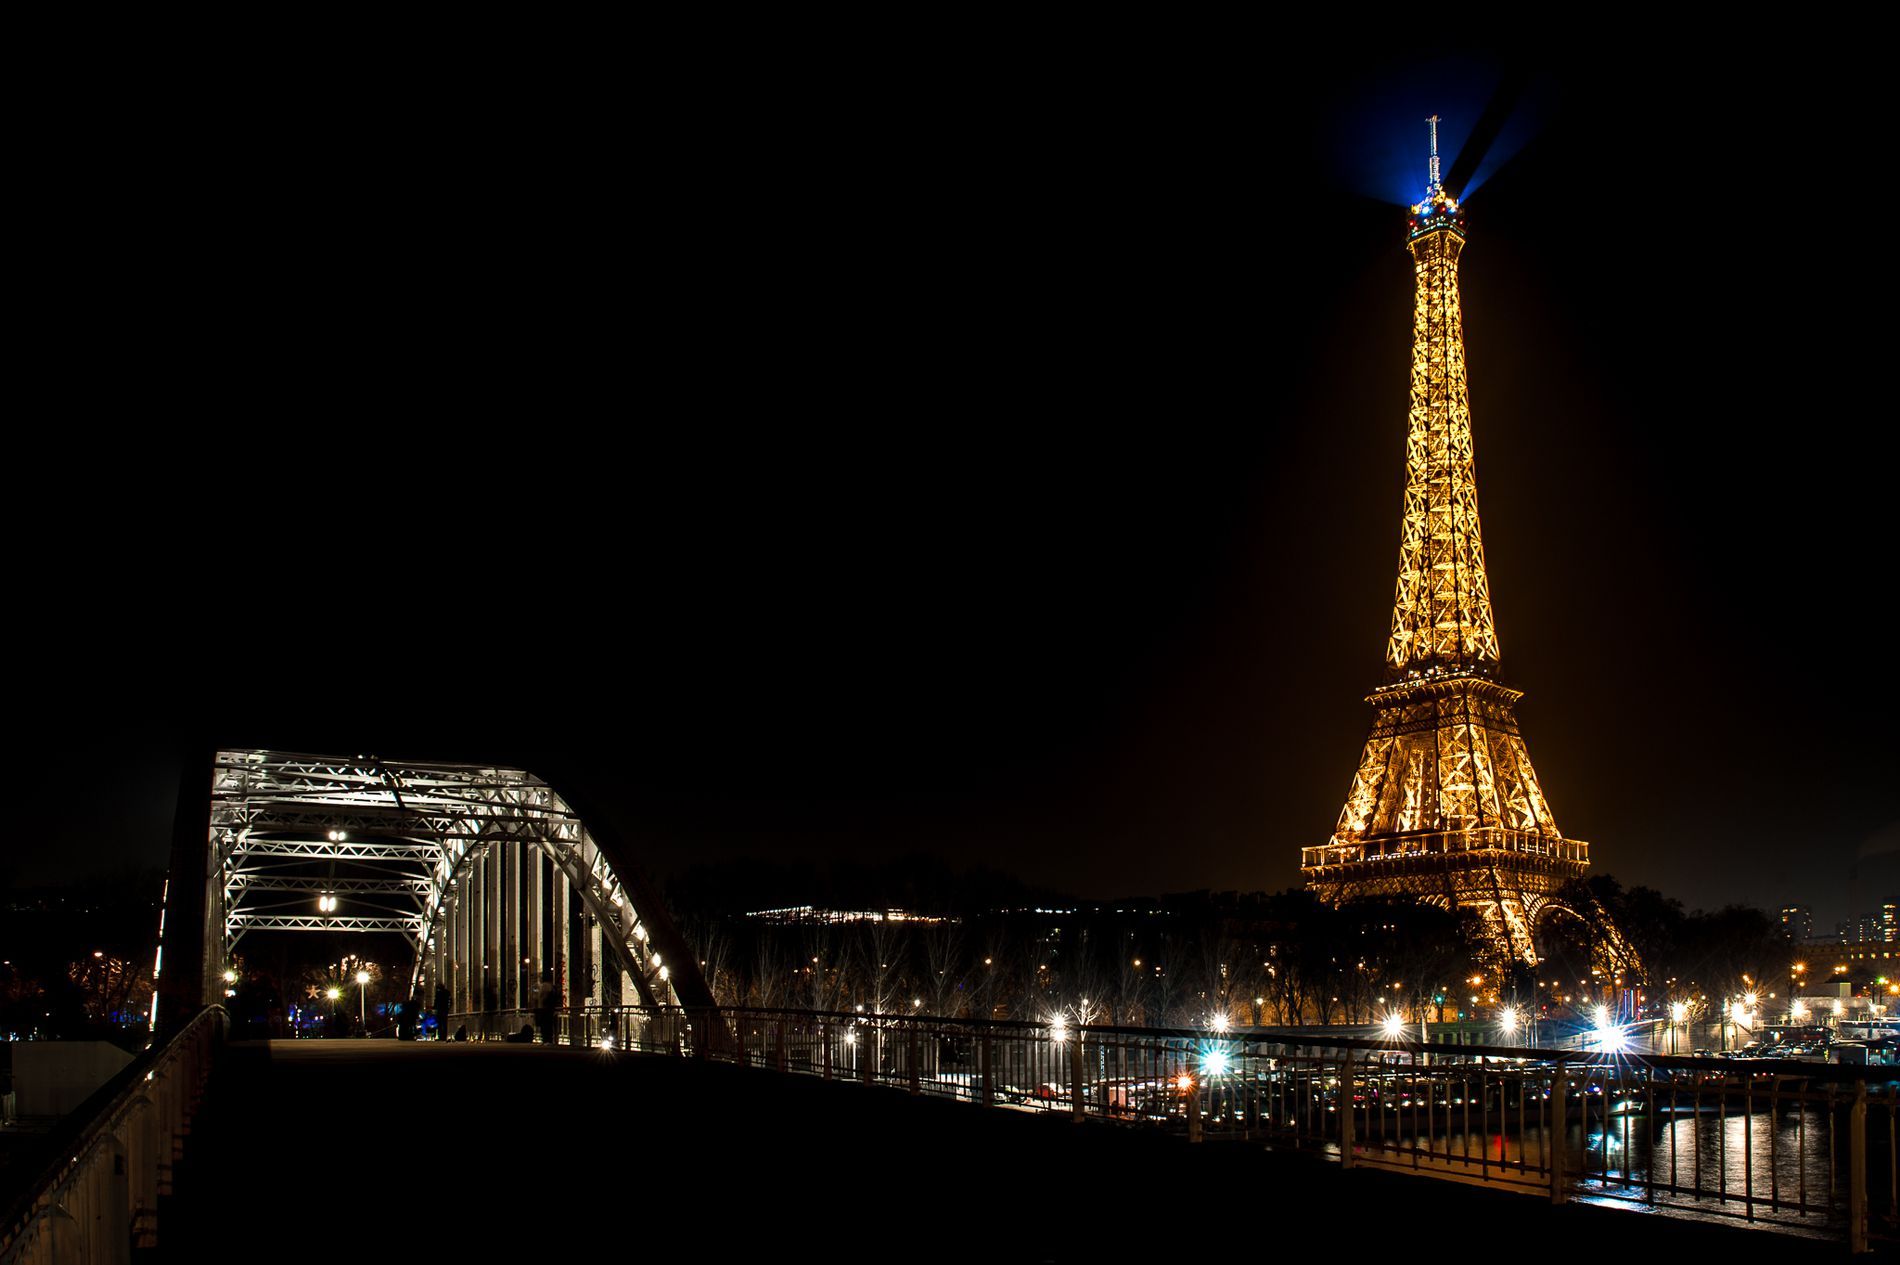
Eiffel Tower
A stunning nighttime photo of Paris, showing the iconic Eiffel Tower illuminated brilliantly against a dark sky. It glows with golden lights, and a bright beam shines from its top. On the left, a metal bridge is also illuminated, adding depth to the composition. The scene is romantic and vibrant.
Wide-angle shot. The scene captures a magical Parisian night. The Eiffel Tower stands resplendent, its golden lights glittering against the black sky. To the left, an arched iron bridge stretches, its dim lights casting a delicate glow below. The contrast between the stillness of the bridge and the grandeur of the tower creates a stunning combination.
Labels: Lighting, Architecture, Building, Tower, Eiffel Tower, Landmark, City, Metropolis, Urban, Nature, Night, Outdoors, bridge, Night Scene
Camera: NIKON CORPORATION NIKON Df
Lens: 24.0-70.0 mm f/2.8, AF-S Zoom-Nikkor 24-70mm f/2.8G ED
Aperture: F11
Exposure: 13 sec
ISO: 50
Focal length: 24.0 mm